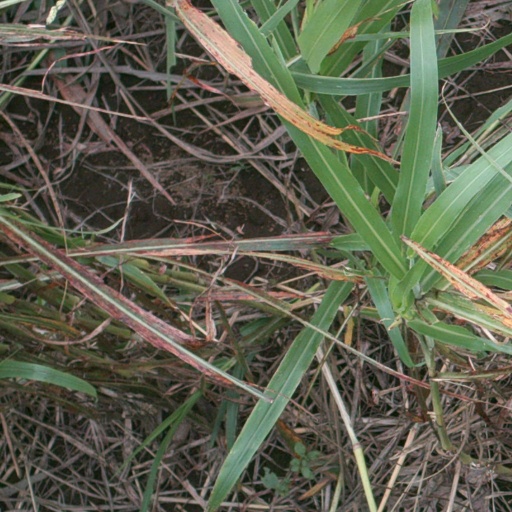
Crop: sorghum